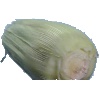
Label: Corn Husk 1